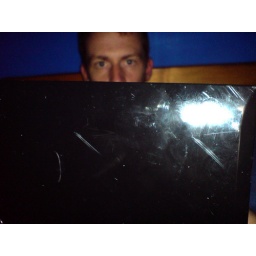
in bed on the laptop